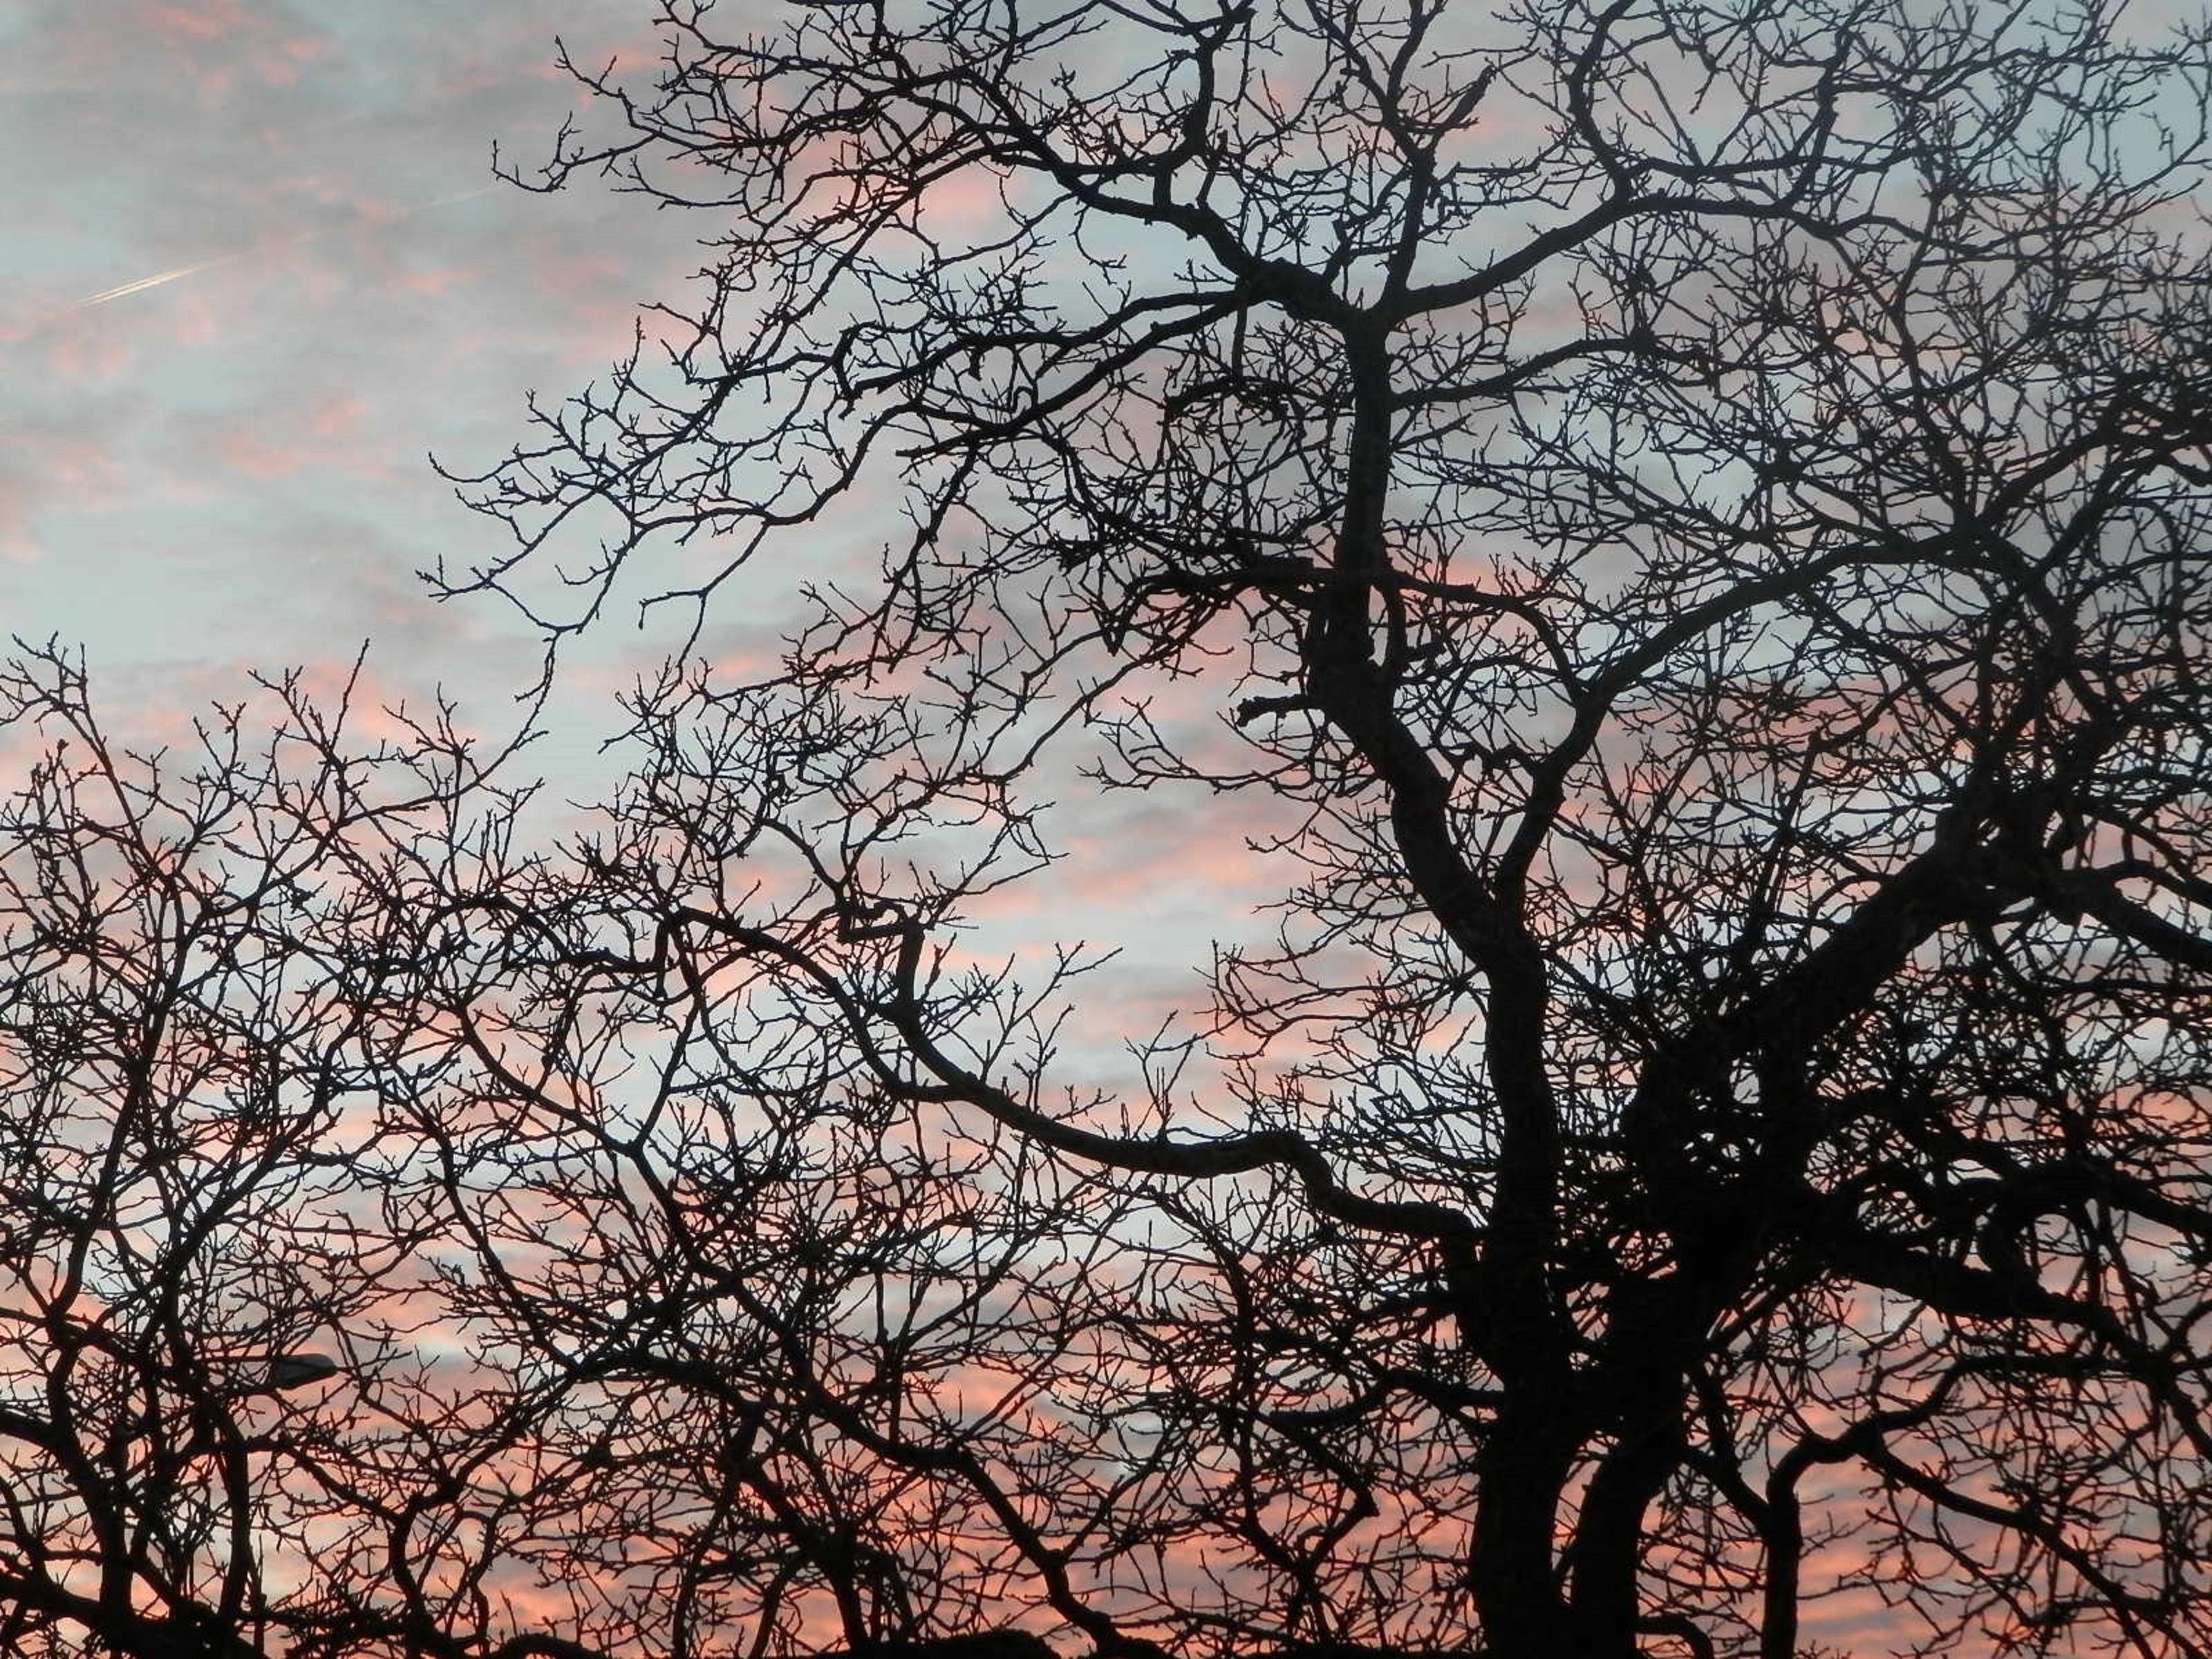
tree, nature, branch, blossom, plant, sky, sunset, night, leaf, flower, spring, autumn, pink, cherry blossom, colored, common walnut, woody plant